Tay Road Bridge

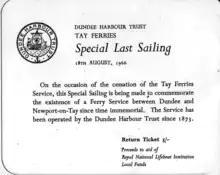
A special ticket for a special event – the last sailing of the Tay ferry.

The Tay Road Bridge was built to replace the former Tay ferry service, popularly known in Dundee as "the Fifie". A passenger and vehicle ferry service across the River Tay operated from Craigie Pier, Dundee, to Newport-on-Tay. Until the opening of the road bridge, three vessels operated the service, namely the "B. L. Nairn" (a paddle steamer built in 1929); the "Abercraig" and the "Scotscraig" (diesel powered, fitted with Voith Schneider propellers and built in the Caledon Shipyard in Dundee). The paddle steamer was only used when the other ferries needed maintenance. The paddle steamer was scrapped while the "Scotscraig" and "Abercraig" ended their days in Malta.